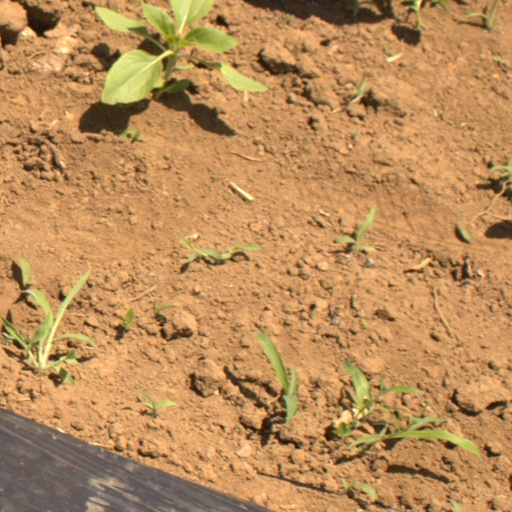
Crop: Jerusalem artichoke